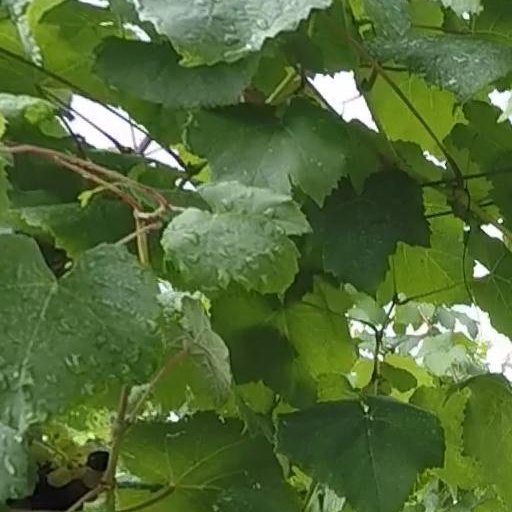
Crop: grape